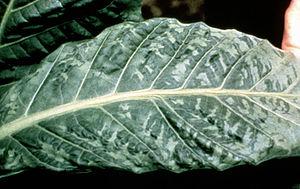
Le virus de la mosaïque du tabac est un virus à ARN qui infecte les plantes, en particulier le tabac et les autres membres de la famille des Solanaceae. Ce phytovirus, le premier virus à avoir été découvert, est l'espèce-type du genre Tobamovirus, rattaché à la famille des Virgaviridae.